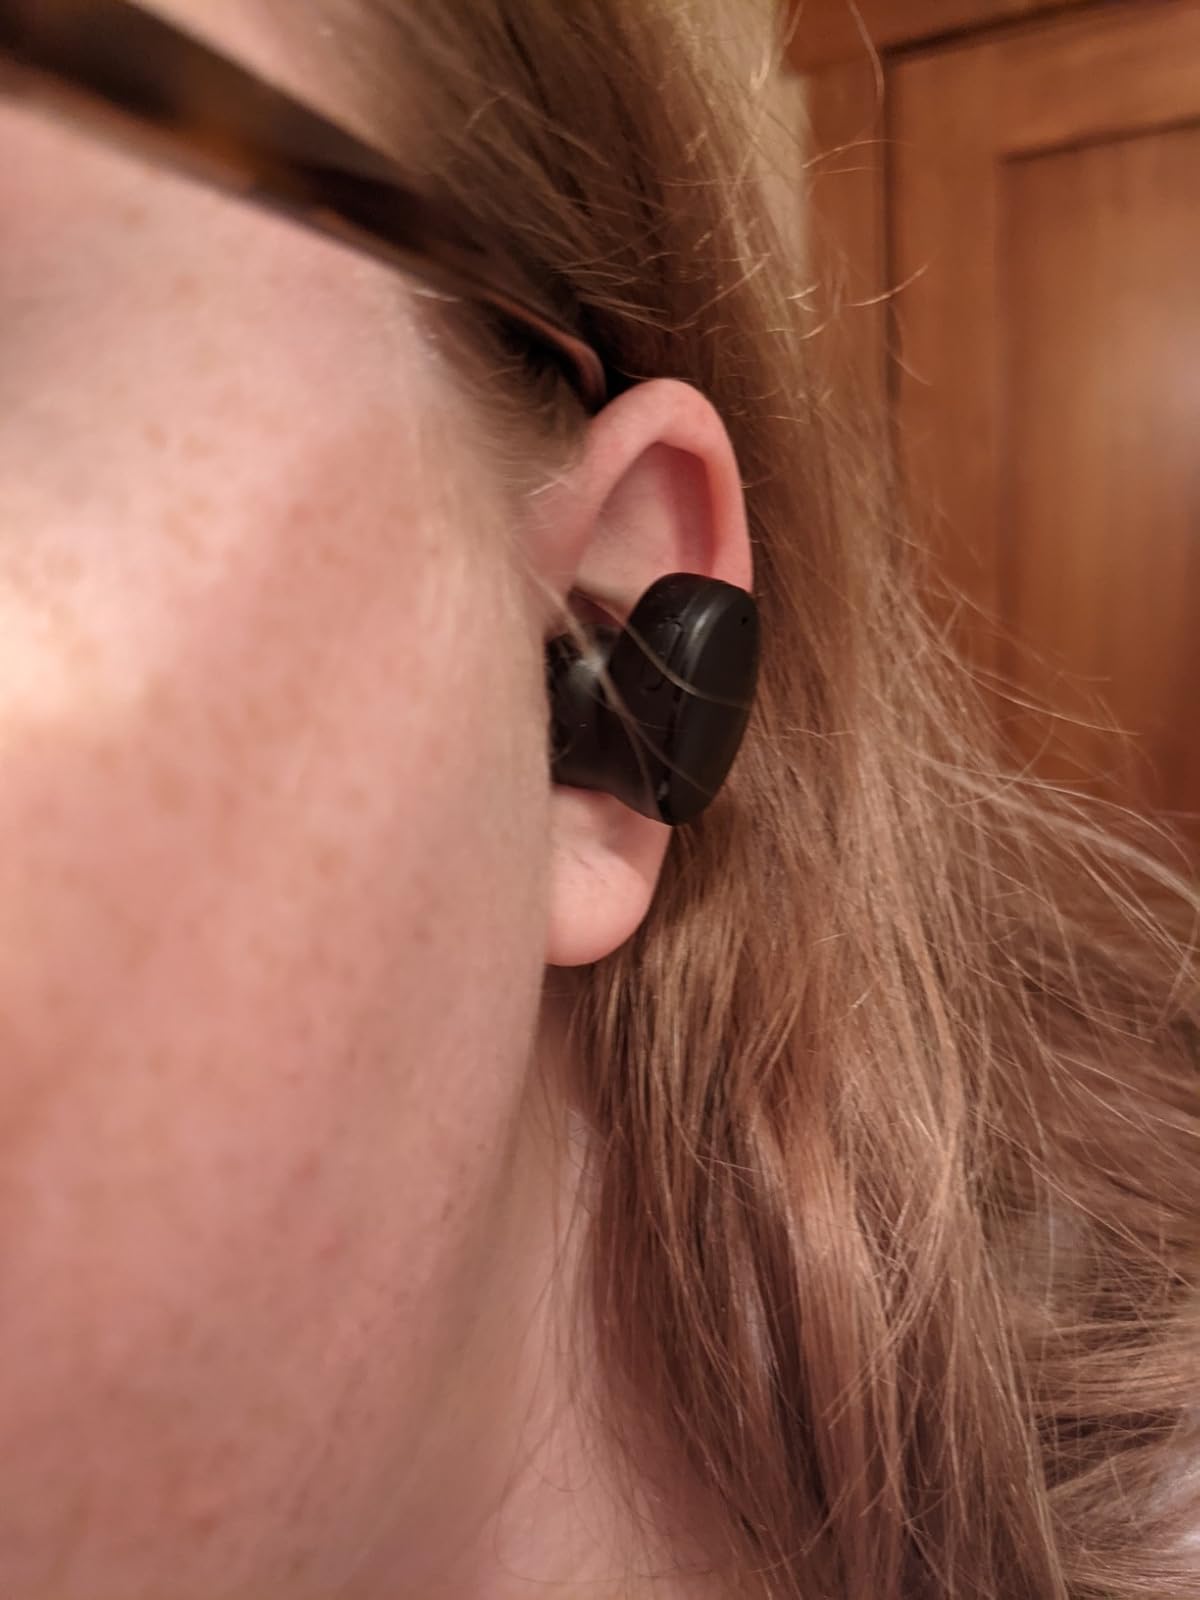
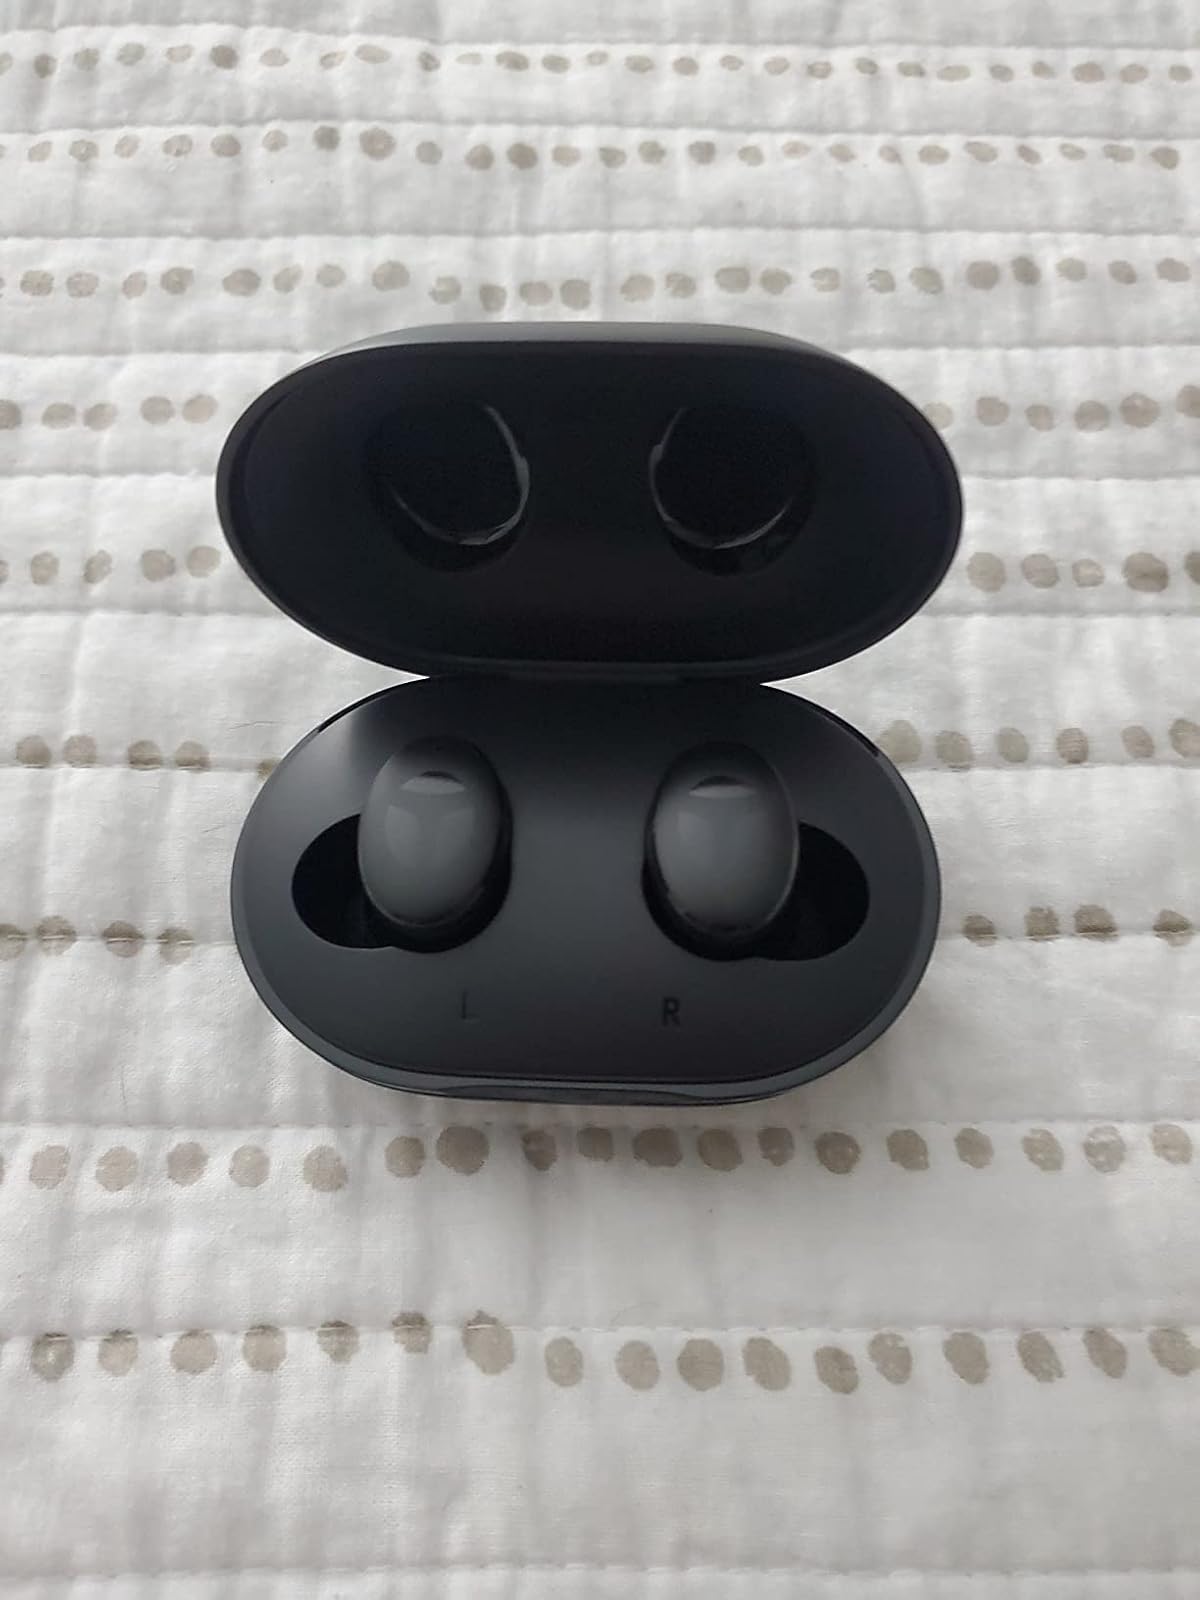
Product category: earbuds
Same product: yes